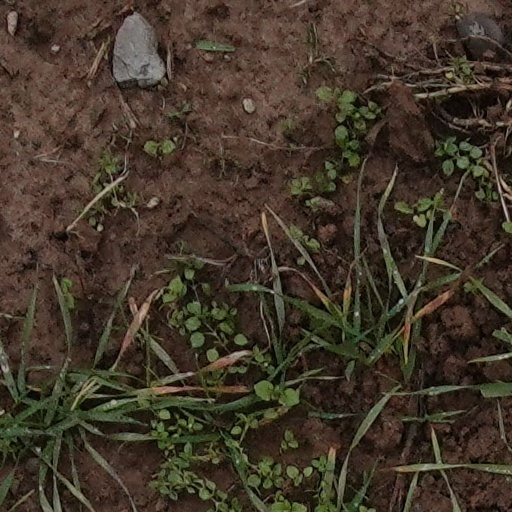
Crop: wheat